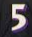
Number: 5